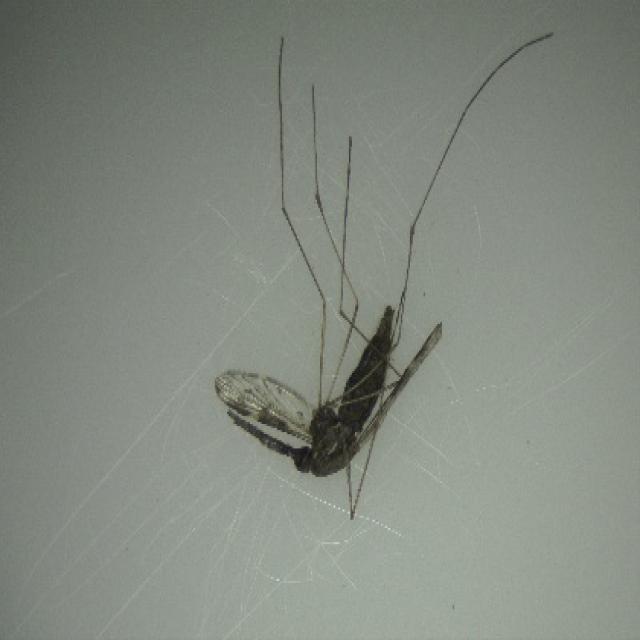
Species: anopheles_sinensis